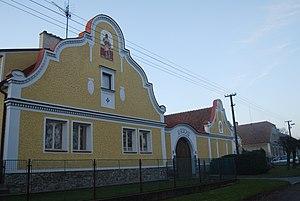
Záhoří est une commune du district de Písek, dans la région de Bohême-du-Sud, en République tchèque. Sa population s'élevait à 795 habitants en 2017.